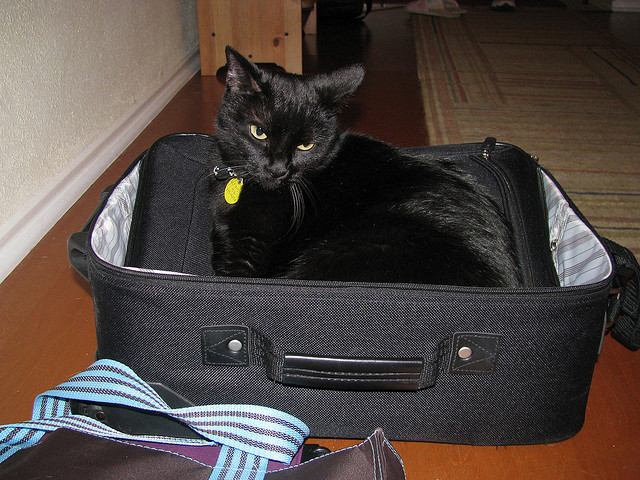
user: Given an image and a question. Answer the question in a short answer. Question: Where is this person going? Short Answer:
assistant: vacation